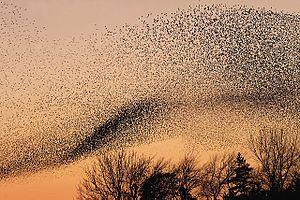
Une agrégation désigne un regroupement plus ou moins temporaire d'animaux grégaires. Lorsque ce regroupement a tendance à devenir permanent et développe de nombreuses relations sociales, il s'agit d'une société animale.